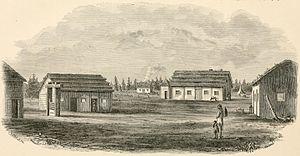
Fort Yukon est une localité d'Alaska aux États-Unis appartenant à la Région de recensement de Yukon-Koyukuk. Sa population était estimée à 583 habitants en 2010.